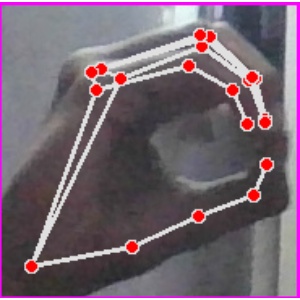
अक्षर: ठ